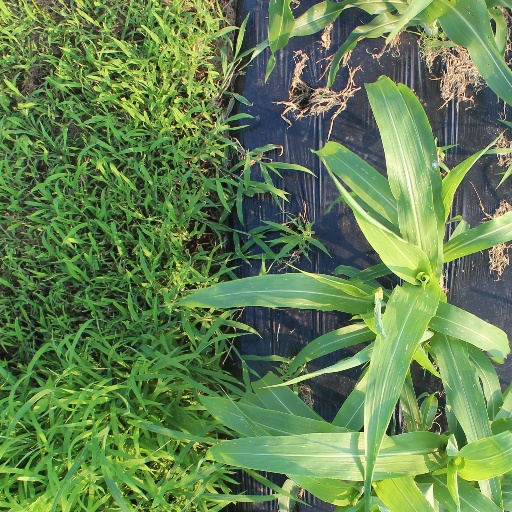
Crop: sorghum